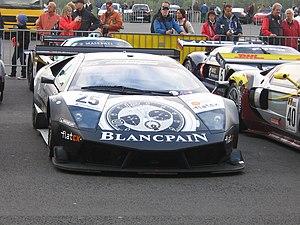
Reiter Engineering est une écurie de course automobile allemande basée à Kirchanschöring et fondée par Hans Reiter en 2000. Elle participe au Championnat du monde FIA GT et à l'ADAC GT Masters.